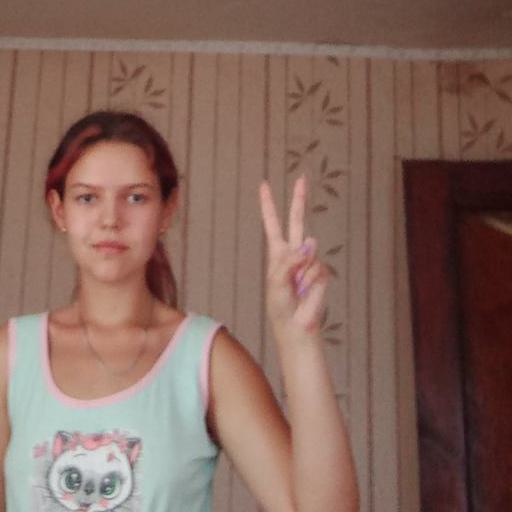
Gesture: peace